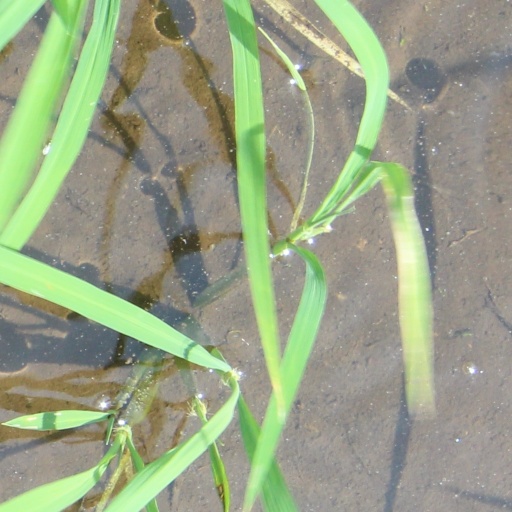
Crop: rice